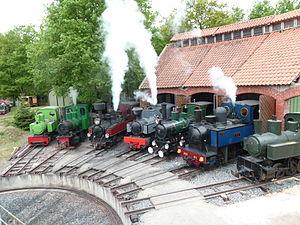
Les machines à vapeur de l'AECFM et des associations invitées, disposées devant la rotonde, lors du Festival Belle-Epoque qui s'est déroulé à Rillé du 10 au 12 mai 2013.
Le Train de Rillé est un chemin de fer touristique à voie étroite situé au lac de Rillé à Rillé, en région Centre-Val de Loire dans le département d'Indre-et-Loire.